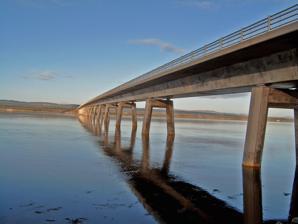
Building: Dornoch Firth Bridge
Country: United Kingdom
Year built: 1991
Bridge in Tain Dornoch Firth Bridge Dornoch Firth Bridge in November 2006 Coordinates 57°50′38″N 4°06′36″W / 57.844°N 4.11°W / 57.844; -4.11 OS grid reference NH747852 Carries A9 , two footways, two cycle tracks Crosses Dornoch Firth Locale Tain Other name(s) Dornoch Bridge Characteristics Design Prestressed box girder on inclined leg  portals Material Concrete Total length 892 metres (2,927 ft) Width 13.2 metres (43 ft) No. of spans 21 Piers in water 20 History Designer Christiani & Nielsen Engineering design by Sir Alexander Gibb & Partners , Tony Gee & Partners Constructed by Christiani & Nielsen Construction start late 1989 Construction cost £13.5 million Opened August 1991 Inaugurated 27 August 1991 Replaces Round-trip via Bonar Bridge Location The Dornoch Firth Bridge is a road bridge over the Dornoch Firth , carrying traffic between Tain and Dornoch . History It was built for the Scottish Office . There had been recent substantial improvements of the A9 between Inverness and Tain, including the cable-stayed Kessock Bridge at Inverness in 1982. The Dornoch Bridge was to be the final link in the chain. Tenders were open to bid from 1986, and 40 companies showed an interest in the contract. Ove Arup and Crouch Hogg Waterman of Glasgow produced a set of initial design parameters for companies to build. The joint-venture chosen to build the bridge put in a quote for £9.5 million, and won the contract in early 1988. There were proposals that the bridge should be constructed so as to allow the Far North railway line to benefit from the shorter route as well, with the potential for up to 45 minutes to be saved on the journey between Inverness and Thurso / Wick . However this part of the scheme failed to secure government funding, and so only a road bridge was built. Design Each of the 21 spans is about 44 metres (144 ft) long. The Project Manager was Nigel Beaney of Christiani & Nielsen. Prestressed concrete rather than steel was chosen as the material to improve the life of the bridge. The design had to be approved by the Royal Fine Art Commission for Scotland . Construction Plaque for the bridge's opening in 1991 It was built by a joint venture of Christiani & Nielsen . It cost £13.5 million (£37 million current value). At the time it was one of the longest bridges in Europe built with the cast-and-push method, or incremental launch . The bridge deck was built in a temporary factory 20 metres south of the southern end of the bridge. Each section of the bridge was pushed with 600 tonnes (590 long tons; 660 short tons) of hydraulic force over PTFE bearings on the top of the bridge supports. The launch nose section had a light steel composition to reduce the cantilever moment as it was inched over an open span. Each deck section was constructed as around 21 metres (69 ft) in length – half a span. The concrete used welded mat reinforcement. The pre-stressing of each section had 38 Macalloy bar tendons of 40 mm thickness. The sections would be cast on a Monday morning and pushed on a Friday, this later being on a Thursday. Each deck section weighed around 14,000 tonnes (13,780 long tons; 15,430 short tons). Opening Aerial view in August 2004 The bridge was opened by The Queen Mother on Tuesday, 27 August 1991. It replaced, via a roundabout with the A836 to the south and a road junction with the A949 to the north, the 26-mile (42 km) round trip over Bonar Bridge . See also Cromarty Bridge , further to the south. References